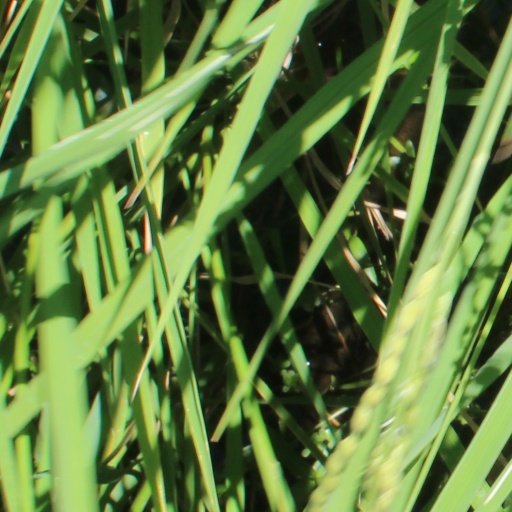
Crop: rice